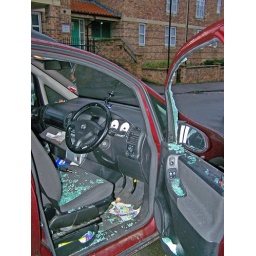
some very nice person decided to see what was in my car last night:(